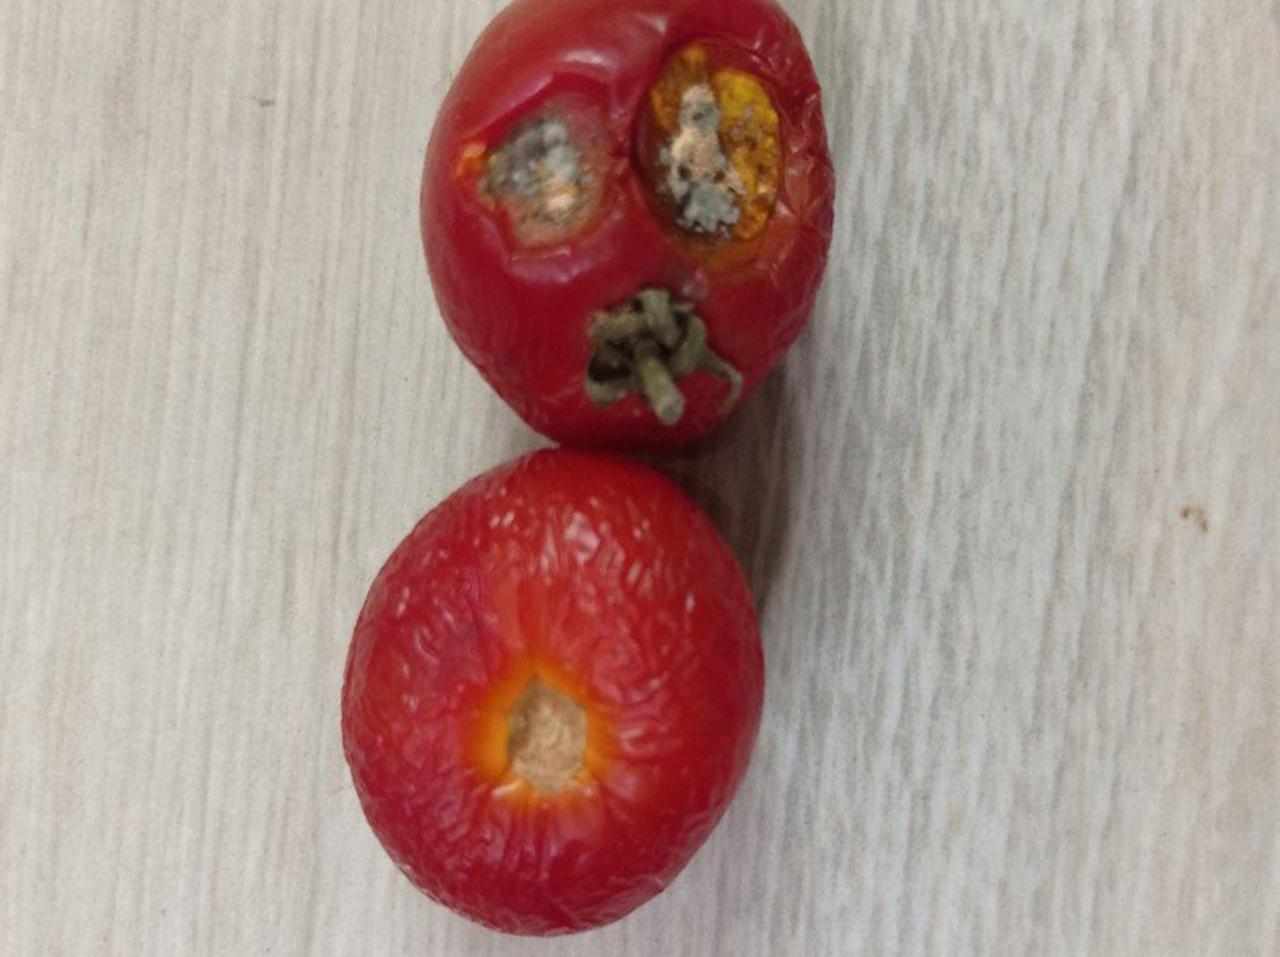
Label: Rotten